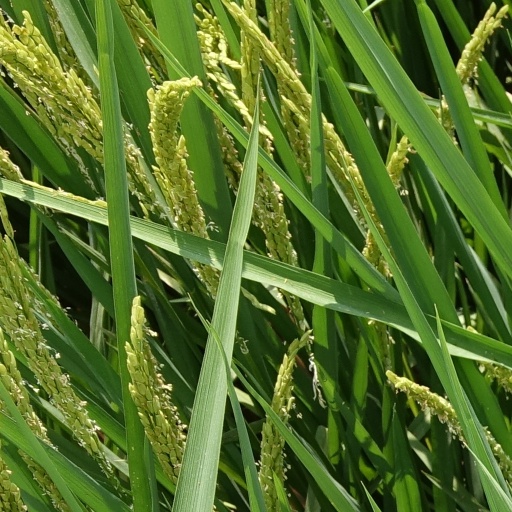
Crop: rice